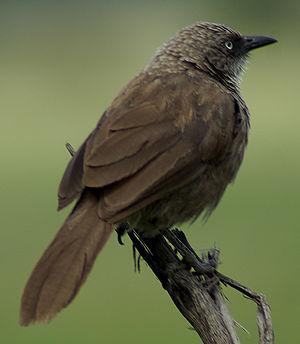
Le Cratérope masqué est une espèce de passereau de la famille des Leiothrichidae.